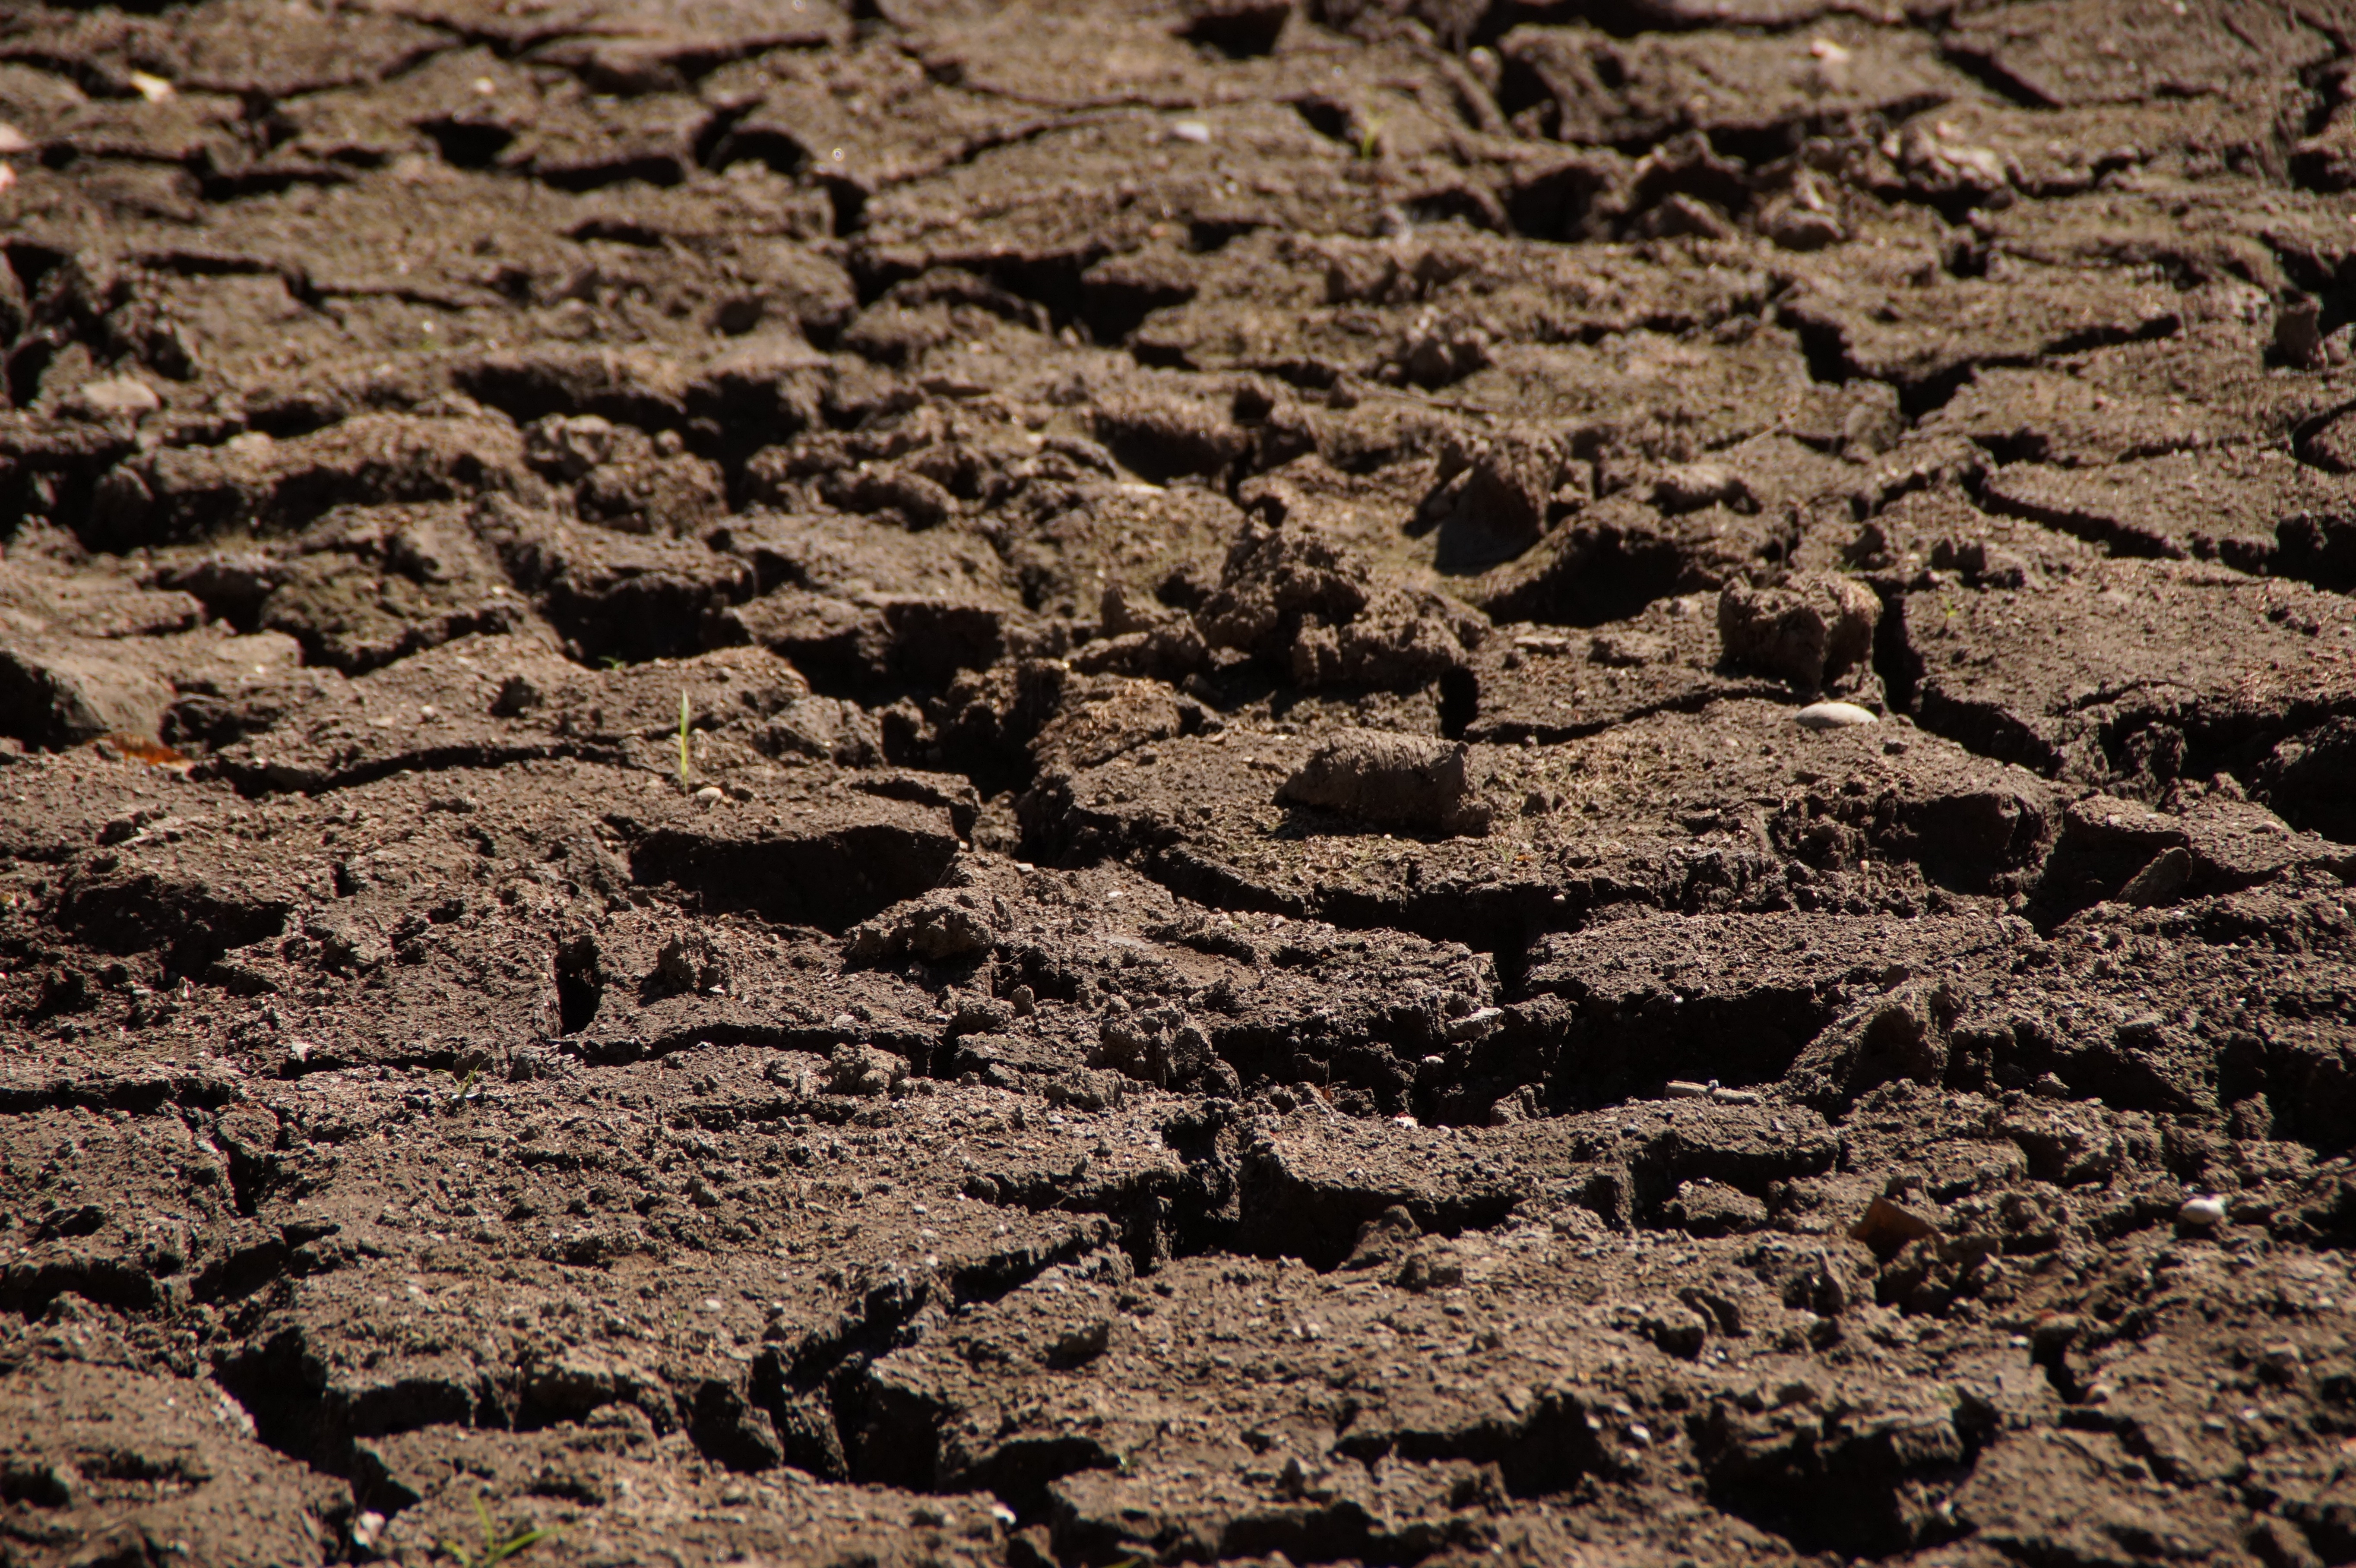
landscape, nature, field, texture, asphalt, dry, green, soil, cracked, rubble, earth, engine, hope, drought, dehydrated, geological phenomenon